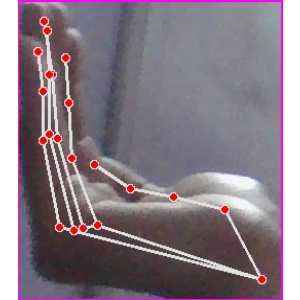
अक्षर: स